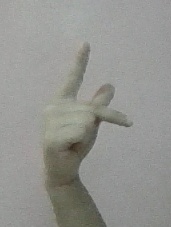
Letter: dha